Route 30 (film)

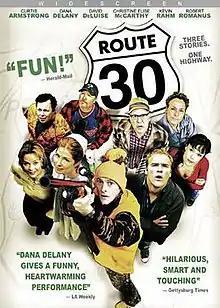

Route 30 is a 2007 independent comedy film written by John Putch, and starring Dana Delany, Curtis Armstrong, David DeLuise, Christine Elise, Kevin Rahm and Robert Romanus. "Route 30" was released on DVD in the U.S. on Nov. 17, 2009.